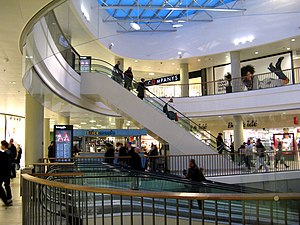
Bruuns Galleri
Bruuns Galleri i Århus
Bruuns Galleri er et indkøbscenter, der er beliggende i det centrale Aarhus i tilslutning til hovedbanegården, som sammen danner et indendørs areal på omkring 140.000 kvm og 105 butikker. Centret, der ejes af Steen & Strøm, åbnede 12. oktober 2003 og består i dag af 105 lejemål i to plan og CinemaxX-biografer med 2.000 pladser.